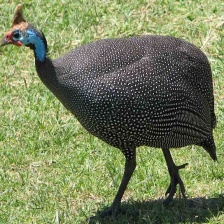
Species: GUINEAFOWL
Scientific name: NUMIDIDAE